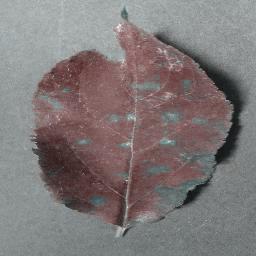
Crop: apple
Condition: cedar_rust